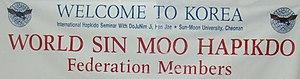
SUN MOON UNIVERSITY - CHEONAN - KOREA
Le Sin Moo Hapkido est un art martial dit coréen. Cependant, même si la fondation de cette discipline date de 1983 en Corée, par Ji Han-Jae, son premier lieu d'enseignement a été les États-Unis à Daly City, Californie, en 1984 d'où il s'est diffusé depuis de par le monde.